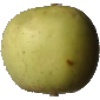
Label: Apple Golden 3